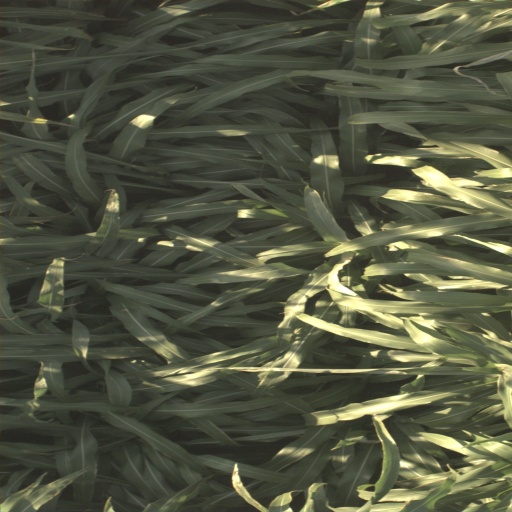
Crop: sorghum